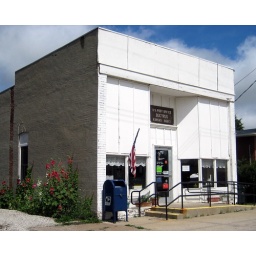
Lace curtains in the window